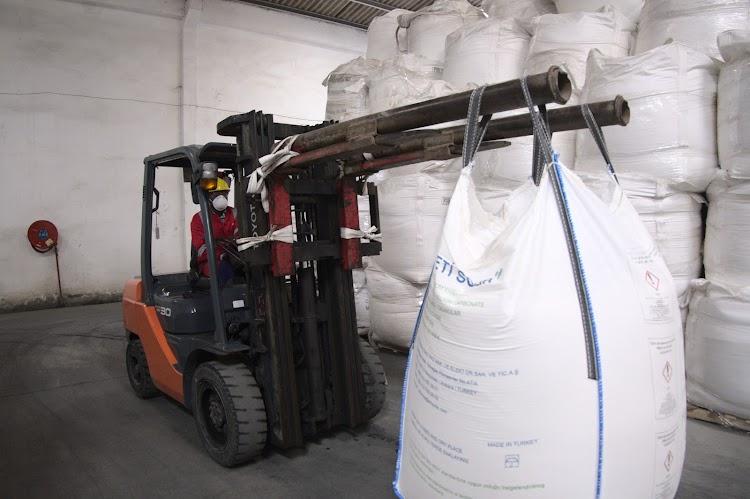
Trekta, akiwepo dereva ndani yake akinyanyua kiroba ndani yake kilichokua na mbolea za kilimo ambacho hutumika kumwagwa kwenye mashamba pale shamba lilipoandaliwa, na kustawisha mimea kwa ajili ya kwenda kuuza baadaye na kupeleka majumbani.